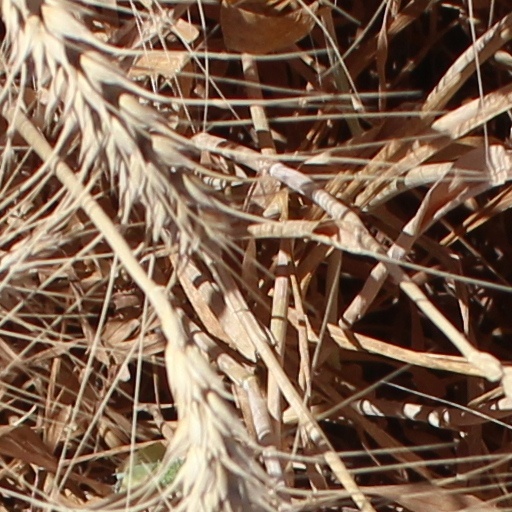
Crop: wheat